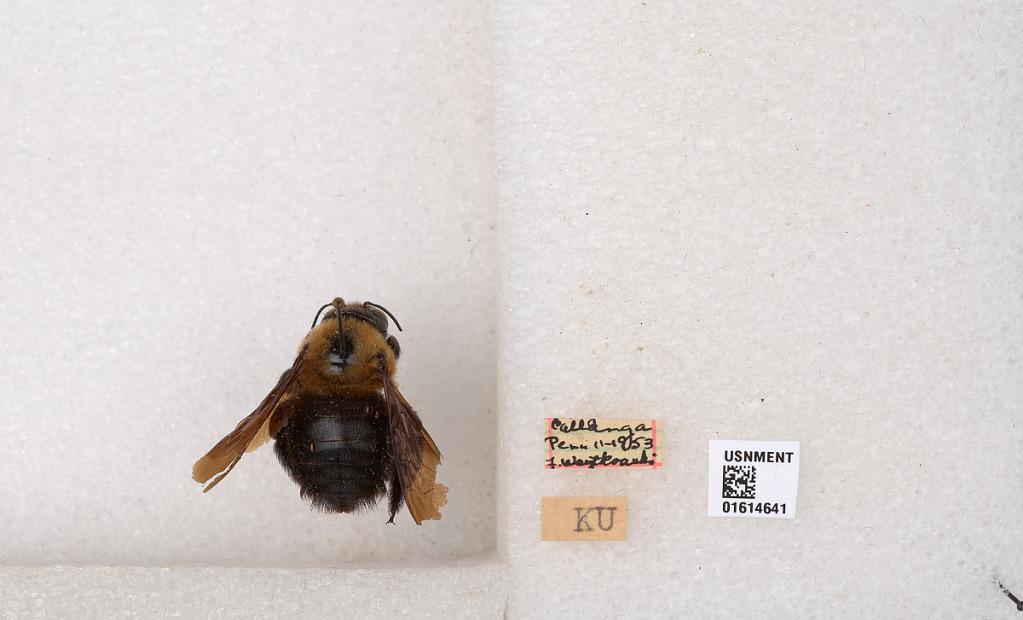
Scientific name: Xylocopa
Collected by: F. Waytkoaski
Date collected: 1953-11-1
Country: Peru
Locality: Callanga